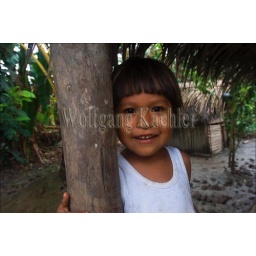
Peru, amazon river basin, near iquitos, maranon river, village, local boy